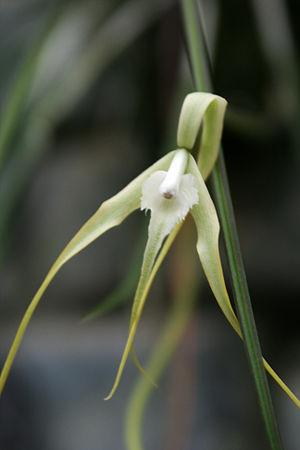
La Guadeloupe, en créole guadeloupéen : Gwadloup, et en langues amérindiennes : Karukera, est une île française de l'archipel des Antilles, en réalité un archipel composé de deux parties principales : la Grande-Terre à l'est et la Basse-Terre à l'ouest, séparées par un bras de mer « la Rivière-Salée ». La Guadeloupe est aussi par extension administrative un département français, une région mono-départementale de l'Outre-mer français et une région ultrapériphérique européenne, située dans les Caraïbes ; son code départemental officiel est le « 971 ». Elle est membre de l’OECS.